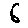
Label: 6